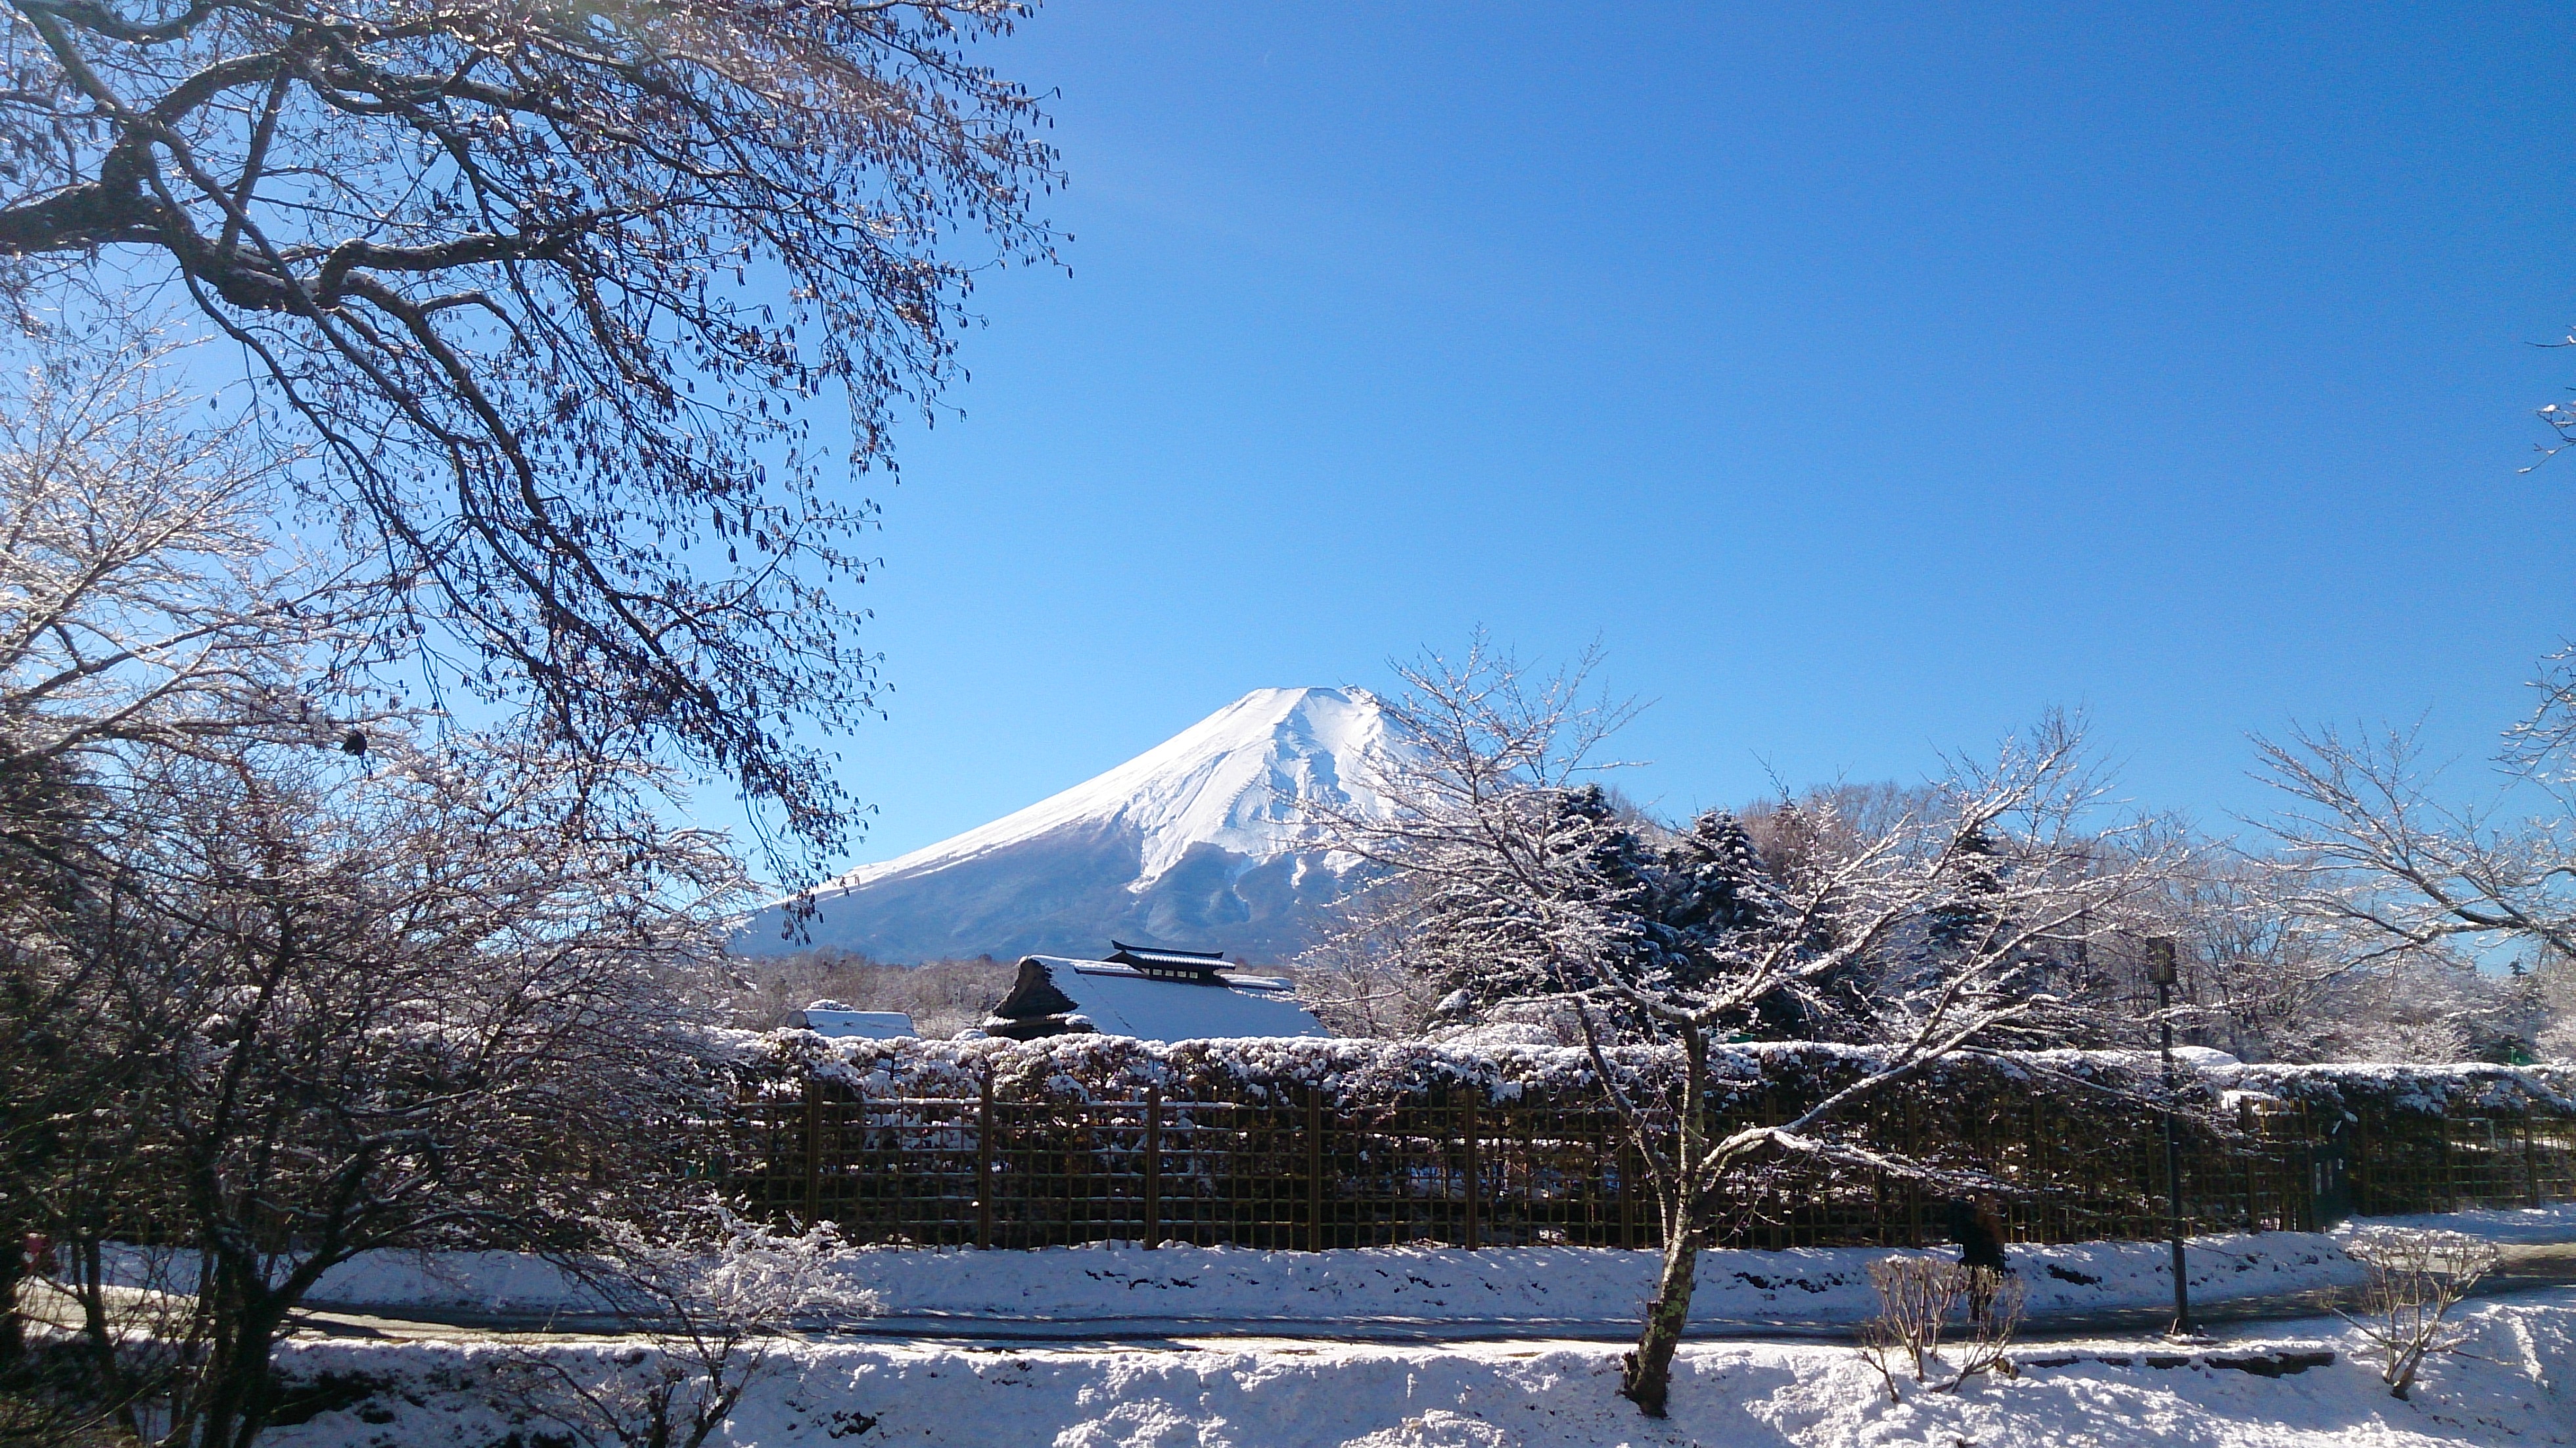
landscape, tree, mountain, snow, winter, sunlight, frost, ice, weather, season, blue sky, freezing, mt fuji, world heritage site, woody plant